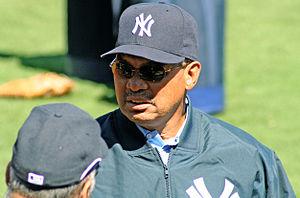
La Ligue américaine est l'une des deux ligues de la Ligue majeure de baseball aux États-Unis et au Canada. La ligue est créée en 1893 sous le nom de Western League et regroupe des franchises autour de la région des Grands Lacs. En 1900, elle prend son nom actuel et se proclame comme ligue majeure en 1901. Depuis 1903, le champion de la Ligue rencontre le champion de la Ligue nationale lors des Séries mondiales après la saison régulière. Après la saison 2018, les équipes de la Ligue américaine ont gagné 66 des 114 Séries mondiales.
Le prix Willie Mays du Joueur par excellence de la Série mondiale est un honneur décerné annuellement au joueur s'étant le plus illustré et ayant le mieux contribué aux succès de son équipe au cours de la Série mondiale, qui est la grande finale des Ligues majeures de baseball.